Motor controller

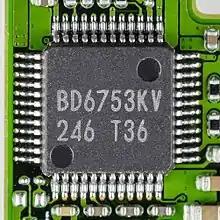
6-Channel System Lens Driver for Digital Still Cameras: Rohm BD6753KV

A stepper, or stepping, motor is a synchronous, brushless, high pole count, polyphase motor. Control is usually, but not exclusively, done open loop, "i.e.", the rotor position is assumed to follow a controlled rotating field. Because of this, precise positioning with steppers is simpler and cheaper than closed loop controls.